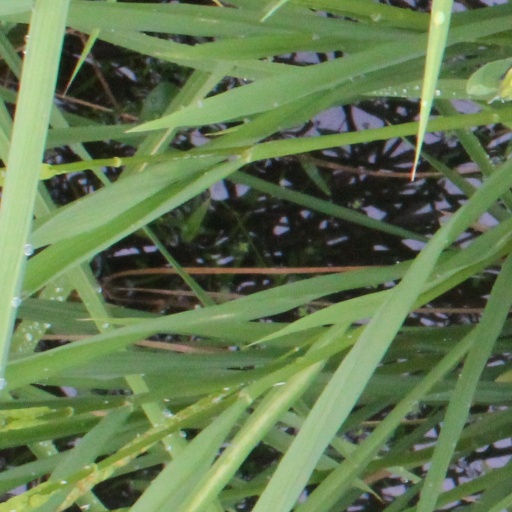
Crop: rice